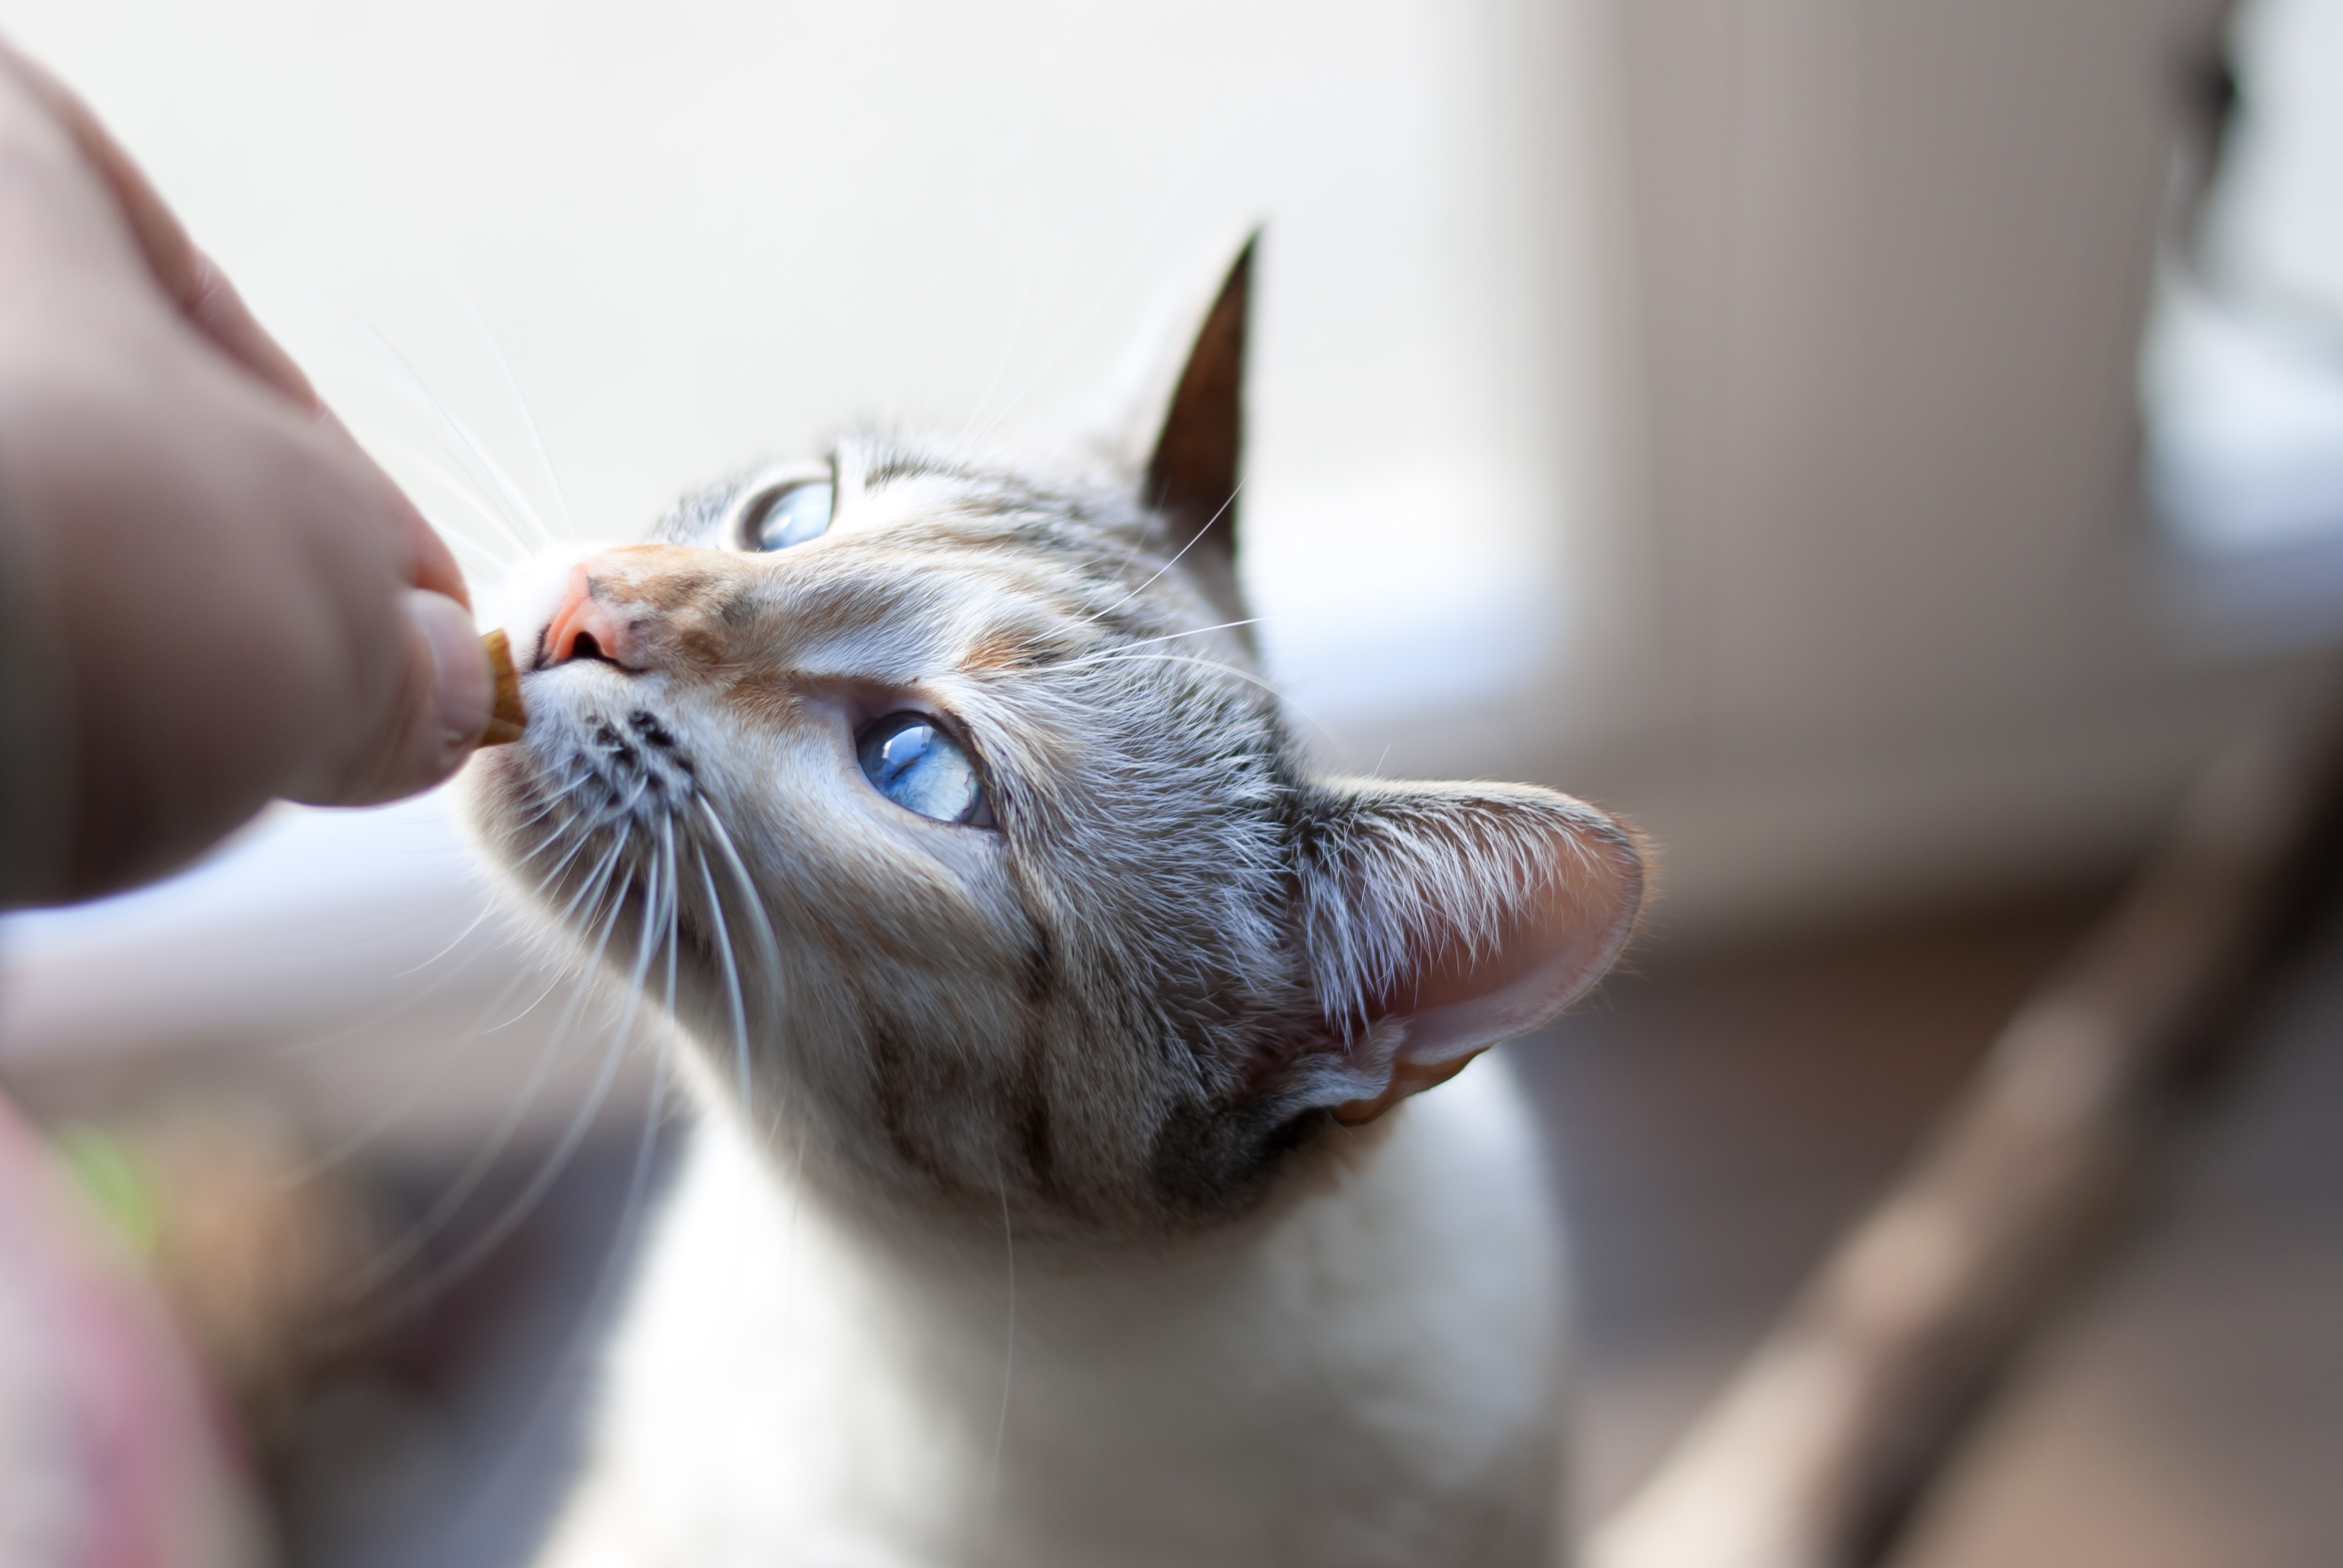
animal, pet, kitten, cat, feline, mammal, rest, close up, pets, nose, whiskers, skin, vertebrate, gata, bengal, jaraque, small to medium sized cats, cat like mammal